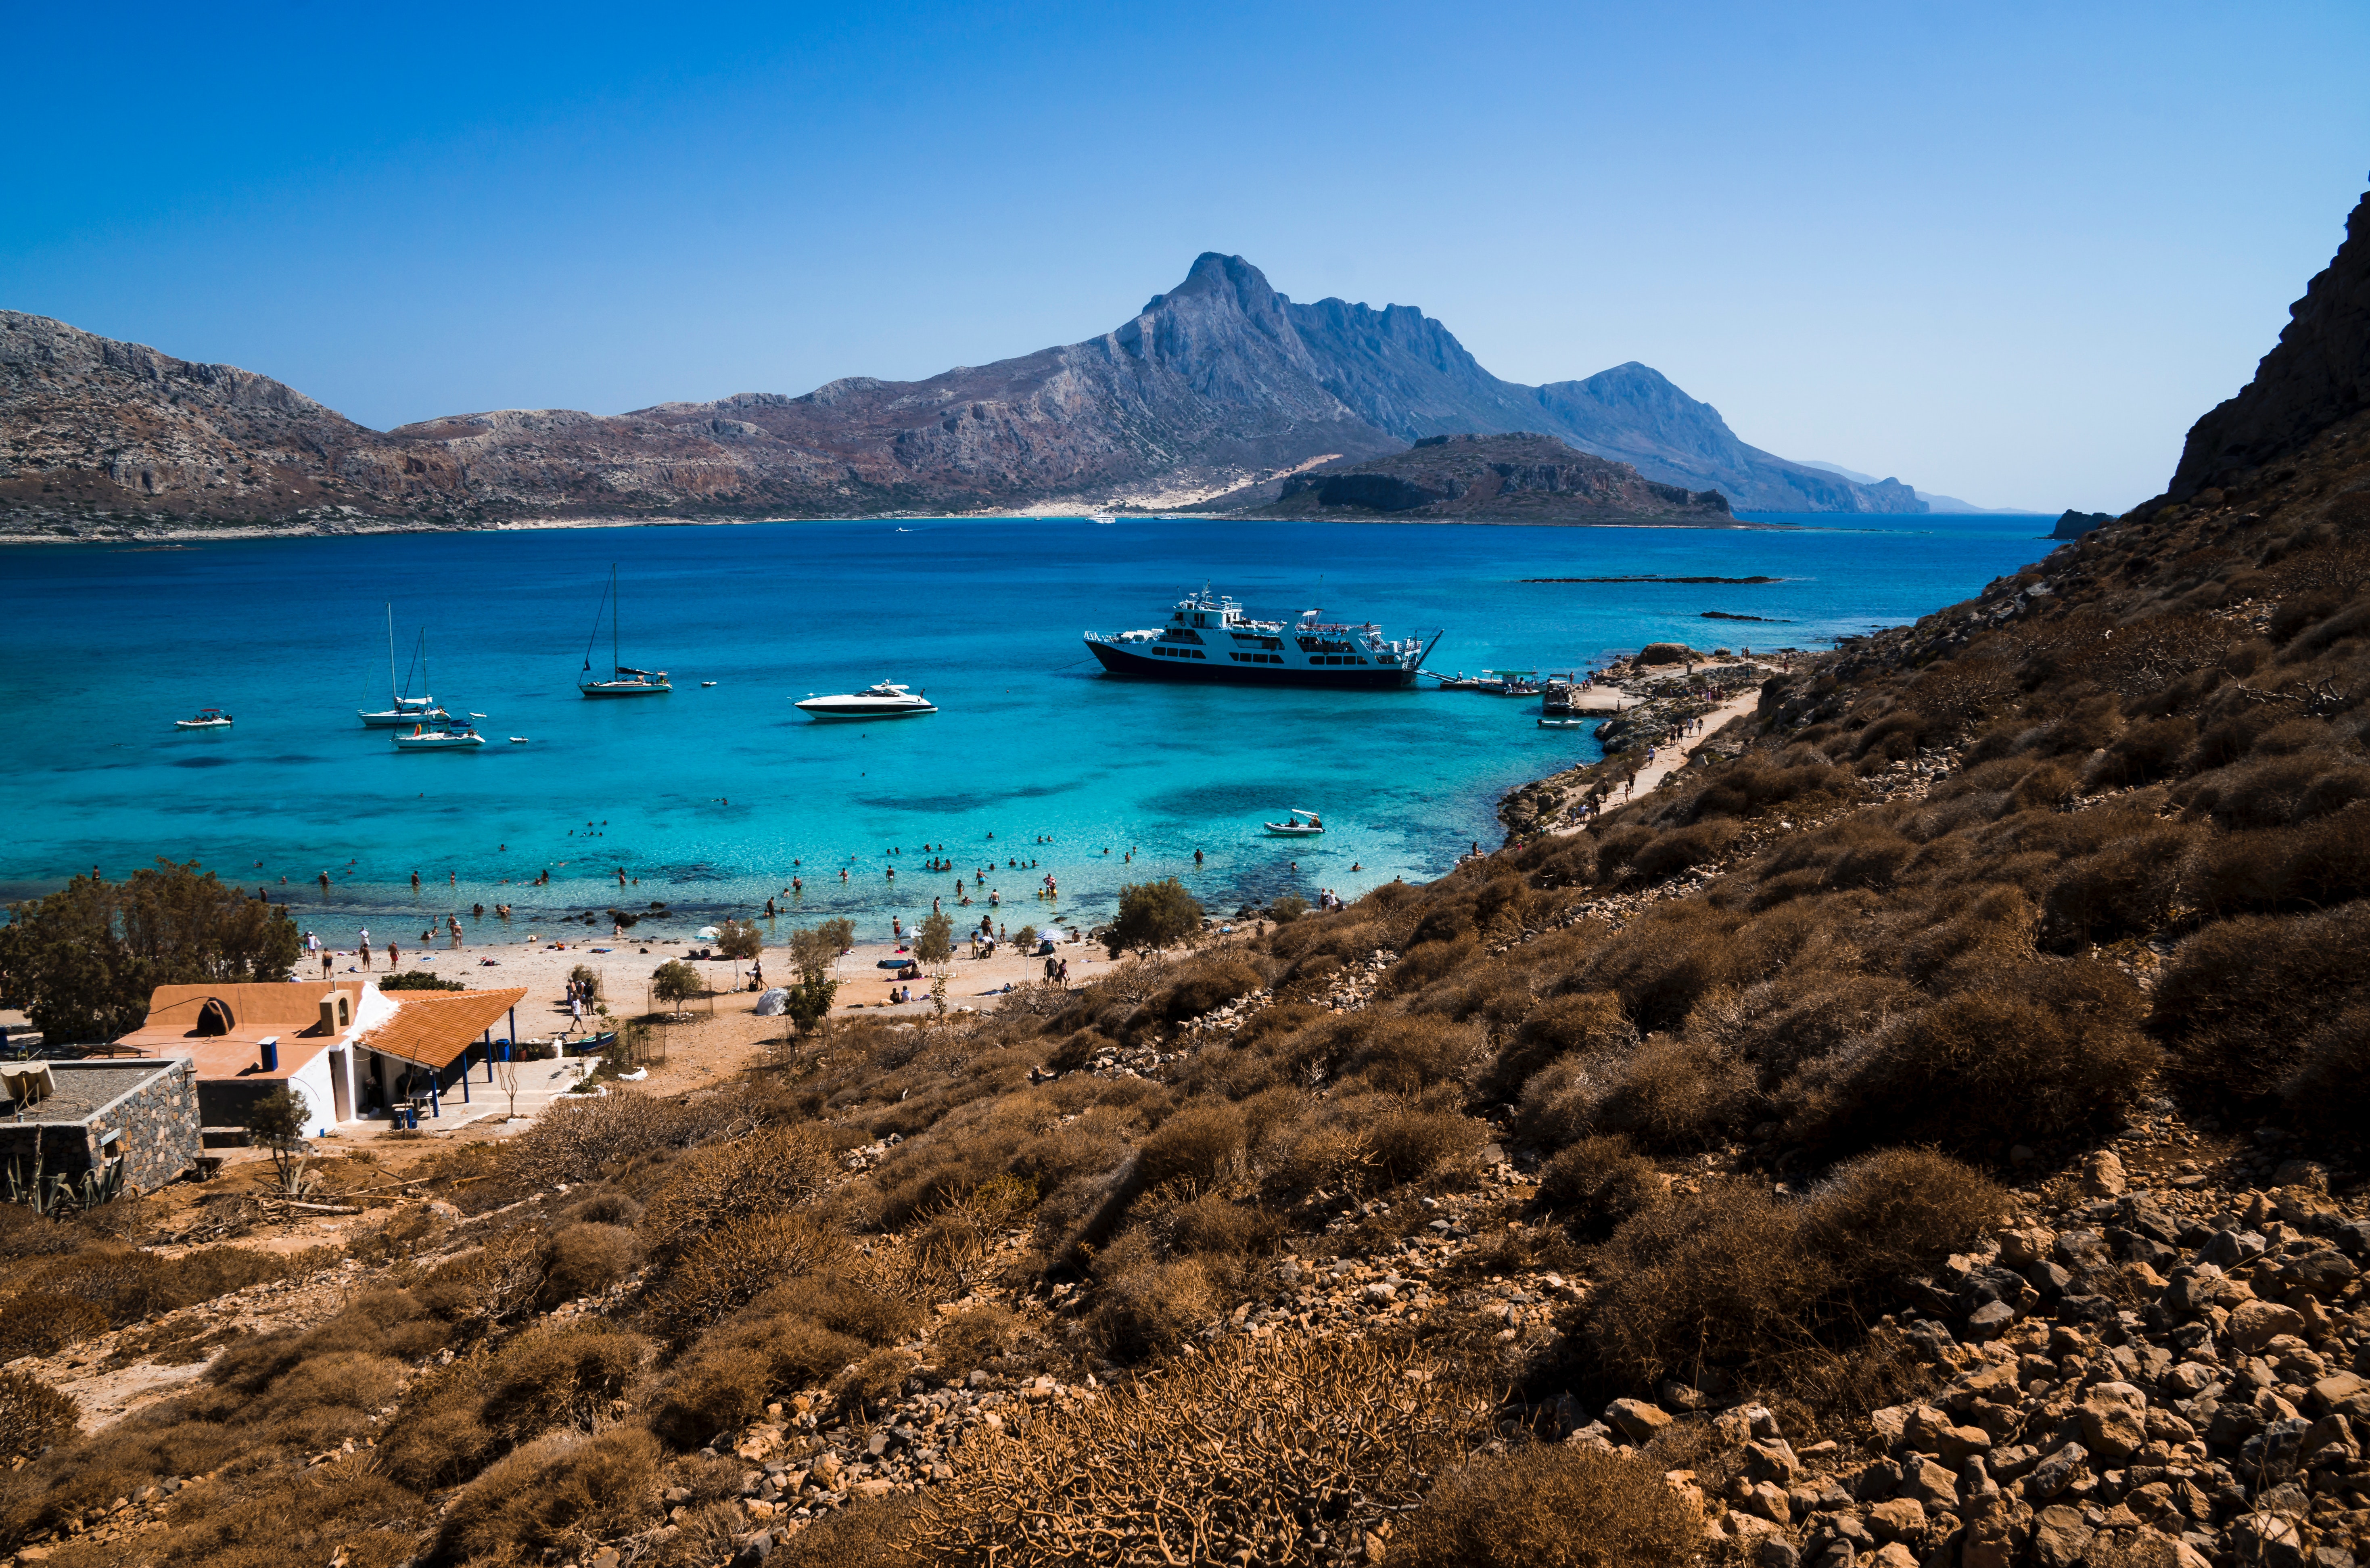
body of water, coast, sea, mountain, sky, water, mountainous landforms, coastal and oceanic landforms, natural landscape, bay, tourism, shore, azure, promontory, beach, wilderness, vacation, cape, ocean, turquoise, lagoon, mountain range, rock, cove, summer, inlet, headland, sound, national park, hill, landscape, cloud, lake, bight, fjord, travel, tropics, island